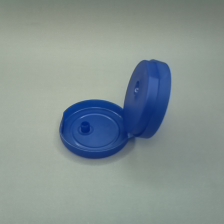
Color: blue
Cap type: flip-top cap